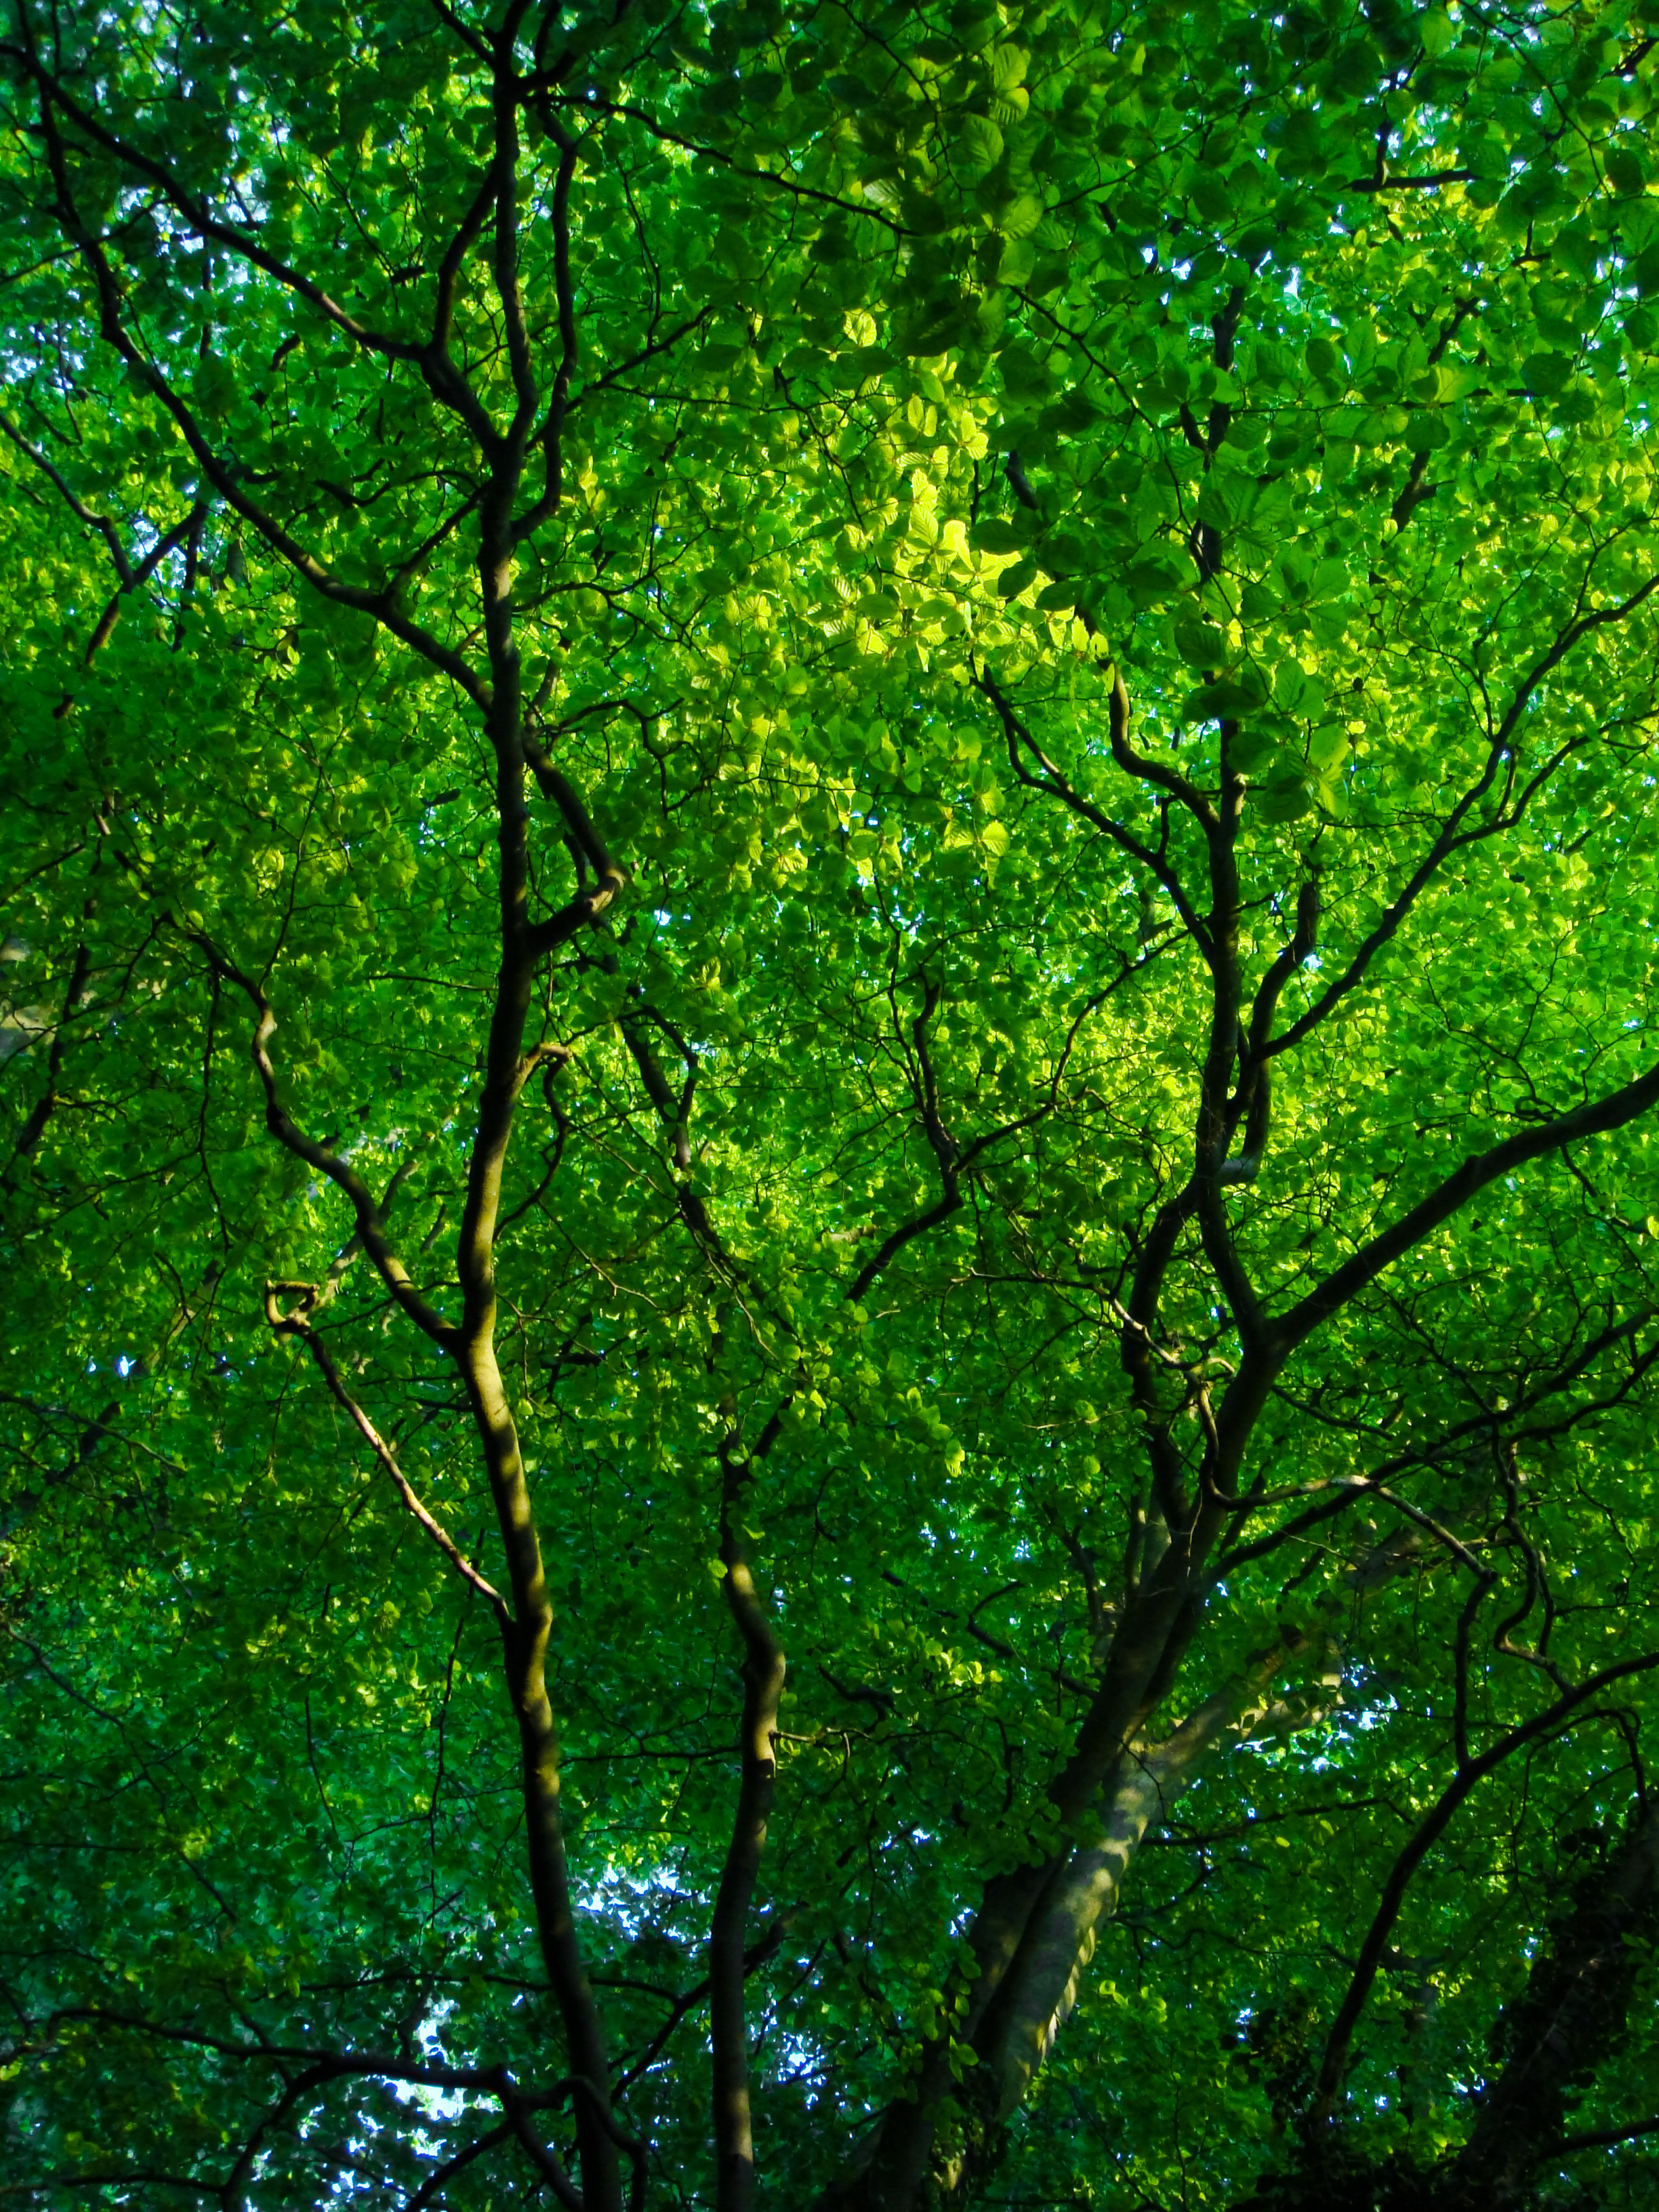
tree, forest, branch, plant, sunlight, leaf, flower, green, trees, leaves, vegetation, rainforest, branches, deciduous, woodland, habitat, ecosystem, old growth forest, natural environment, woody plant, temperate broadleaf and mixed forest, land plant